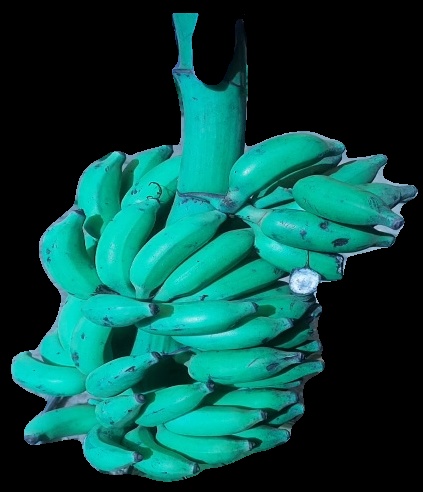
Variety: elakki-bale
Grade: grade3